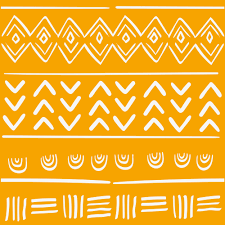
Waaw nataal bii dafa mboqu ñu def ci ay dessin yu weex, mu am yu taxaw ak yu tëdd ak yu wurmbal, mooy feeñ ci nataal bi.